Question: Please indicate a possible affordance area of the golf club that can be used for swinging
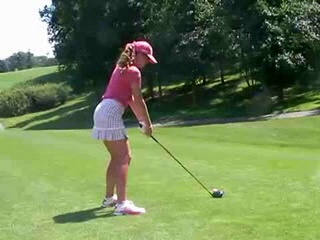
Answer: [140.347, 125.608, 163.856, 149.244]